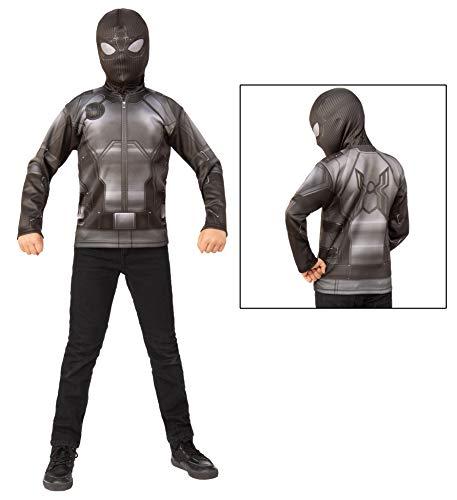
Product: Boys Spider-Man Far From Home Black Stealth Shirt And Mask Costume
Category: Clothing, Shoes & Jewelry | Costumes & Accessories | Women | Costumes & Cosplay Apparel | Costumes
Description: Includes: Long Sleeve Top And Mask.
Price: $8.48 - $25.90